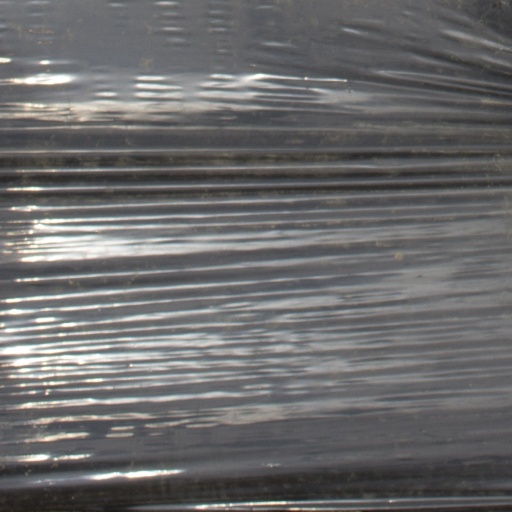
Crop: Jerusalem artichoke